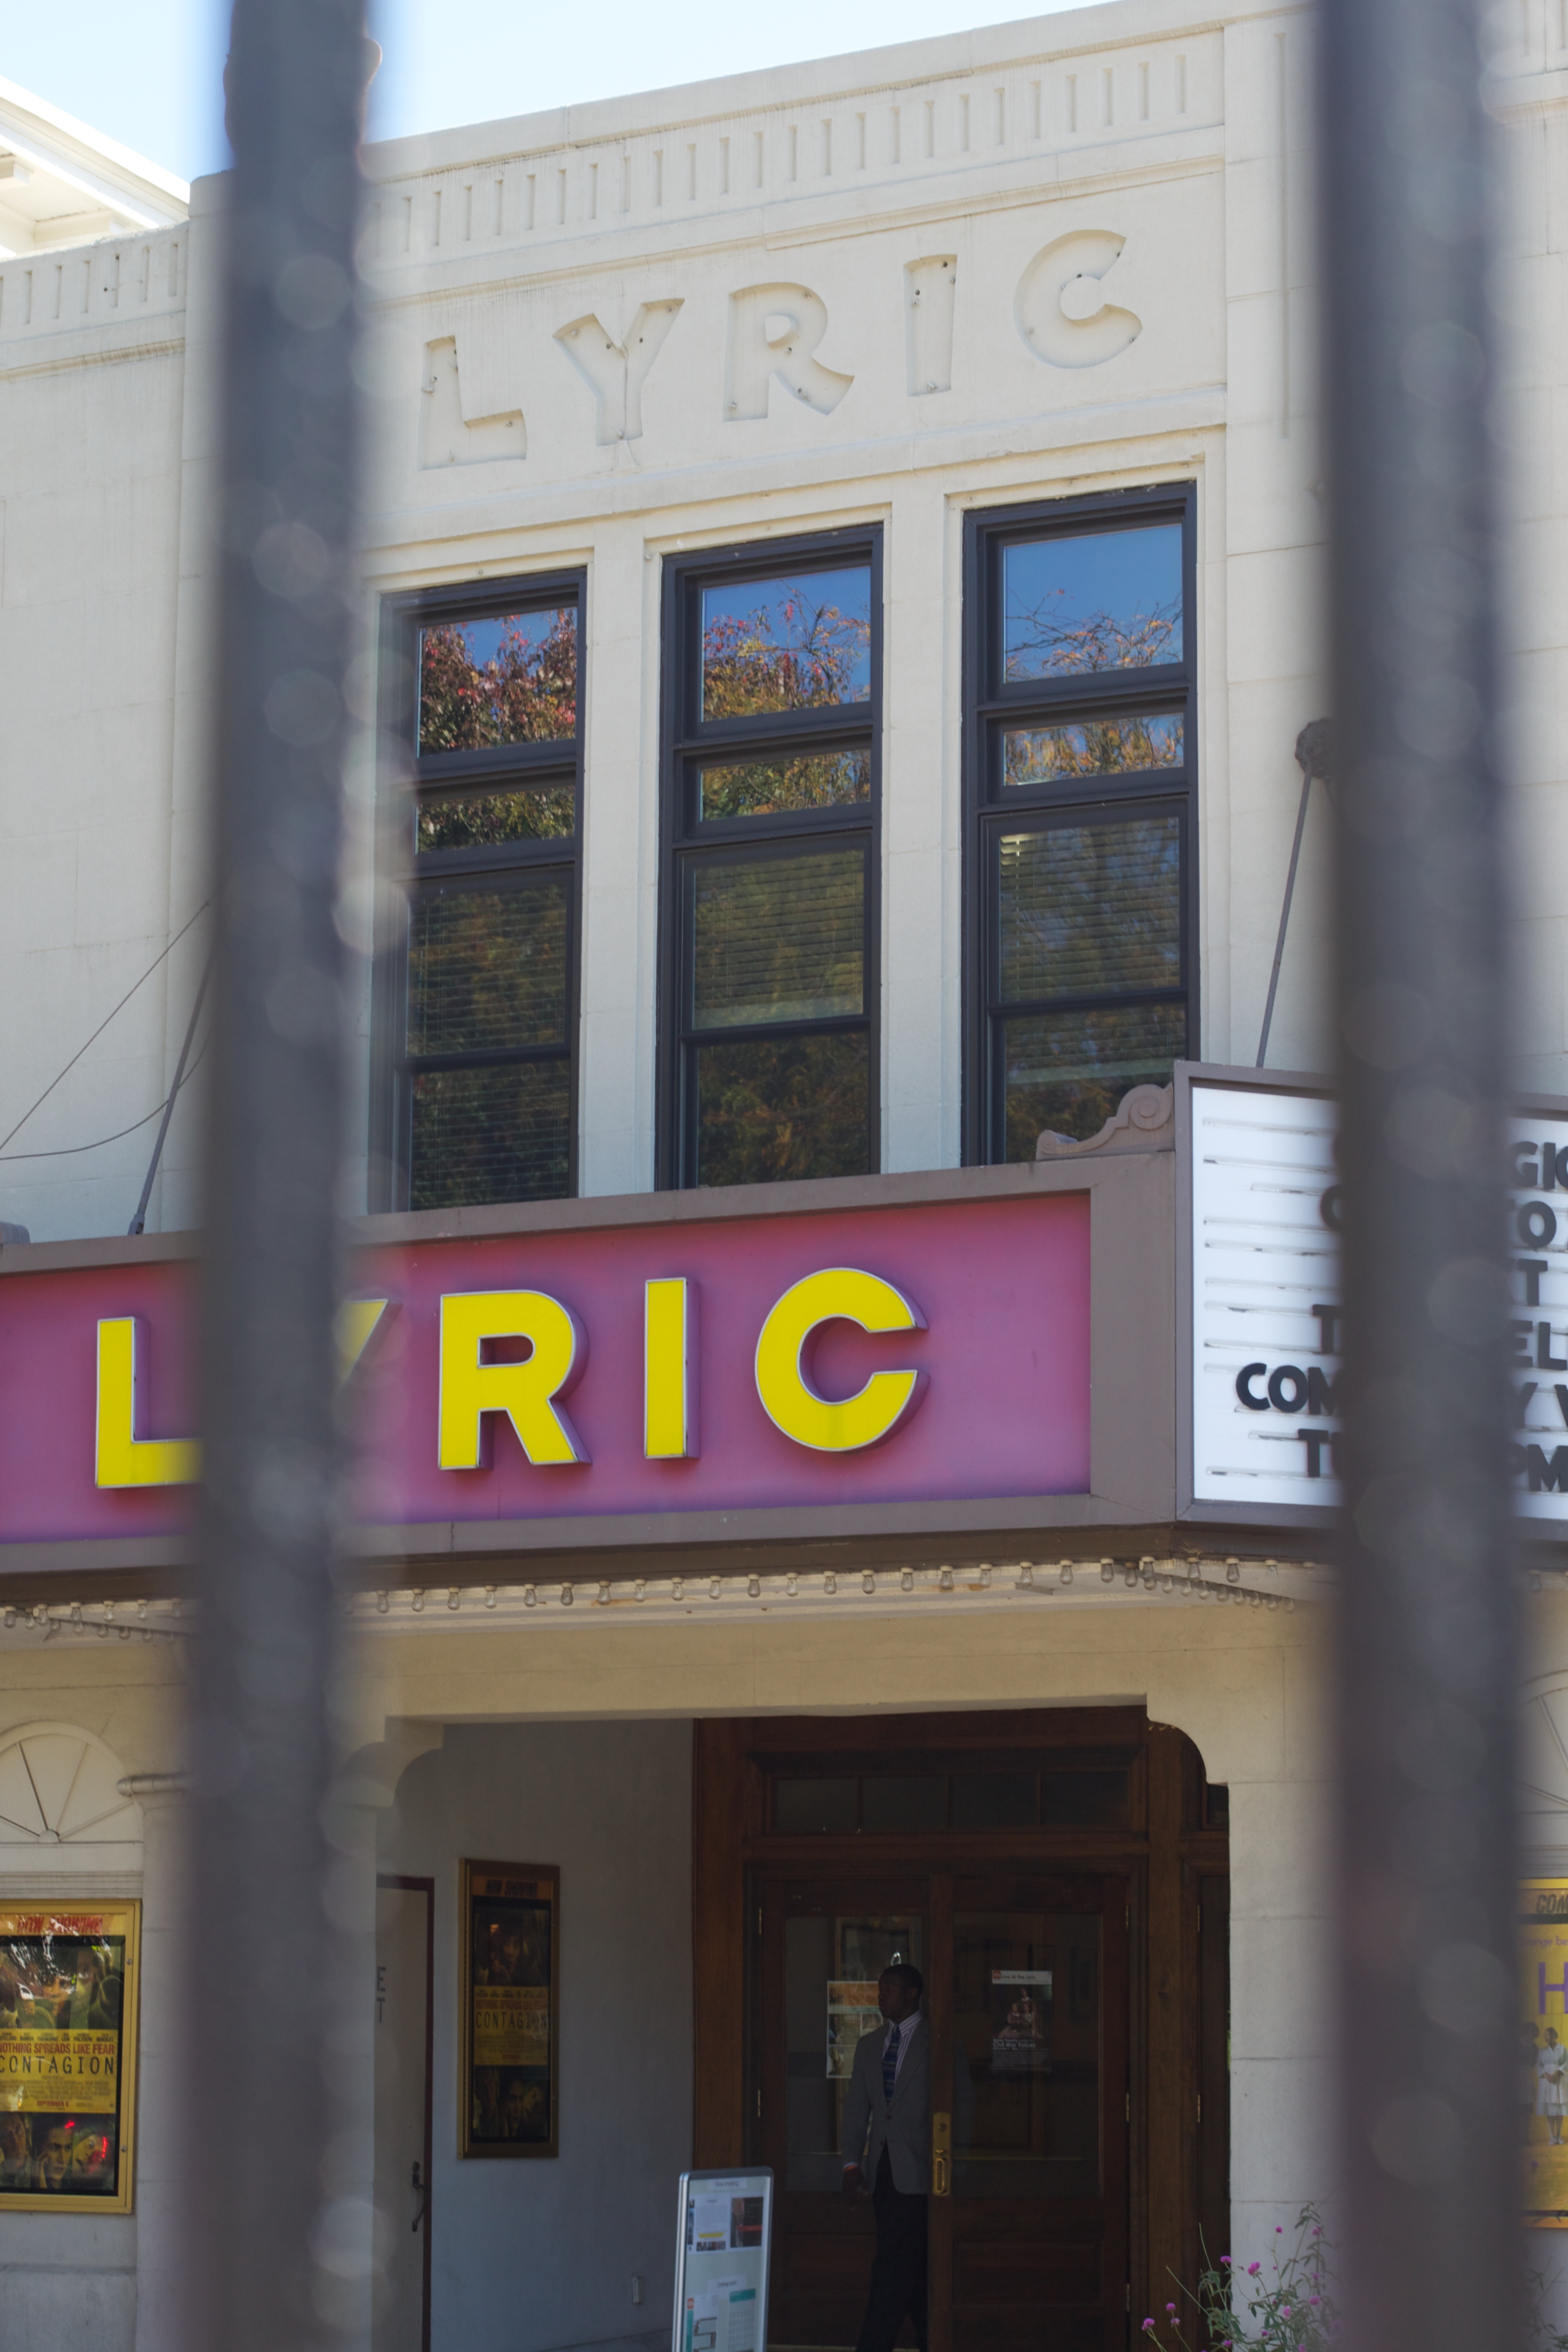
downtown, facade, interior design, odyssey